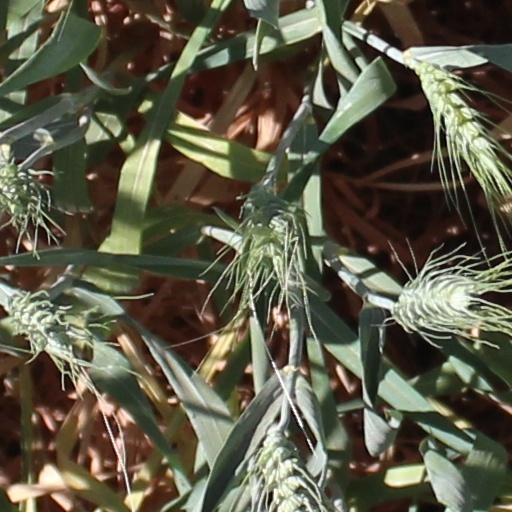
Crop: wheat